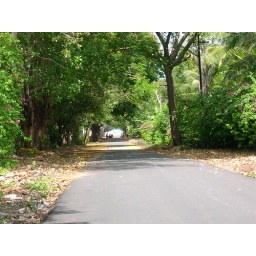
That's the approach to the beach house hired by RAGE for the day party.